Granular material

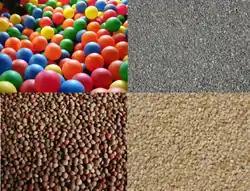
Examples of granular materials

A granular material is a conglomeration of discrete solid, macroscopic particles characterized by a loss of energy whenever the particles interact (the most common example would be friction when grains collide). The constituents that compose granular material are large enough such that they are not subject to thermal motion fluctuations. Thus, the lower size limit for grains in granular material is about 1 μm. On the upper size limit, the physics of granular materials may be applied to ice floes where the individual grains are icebergs and to asteroid belts of the Solar System with individual grains being asteroids.